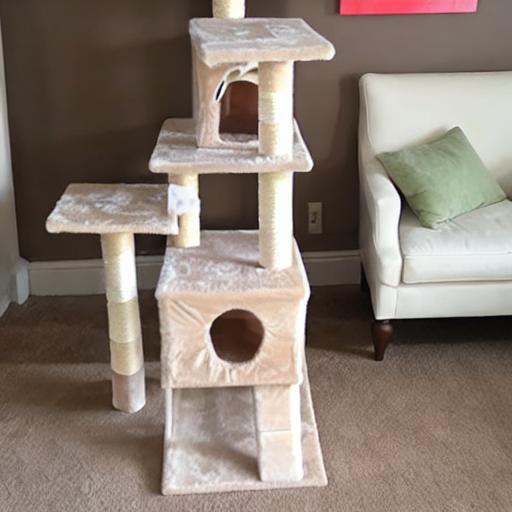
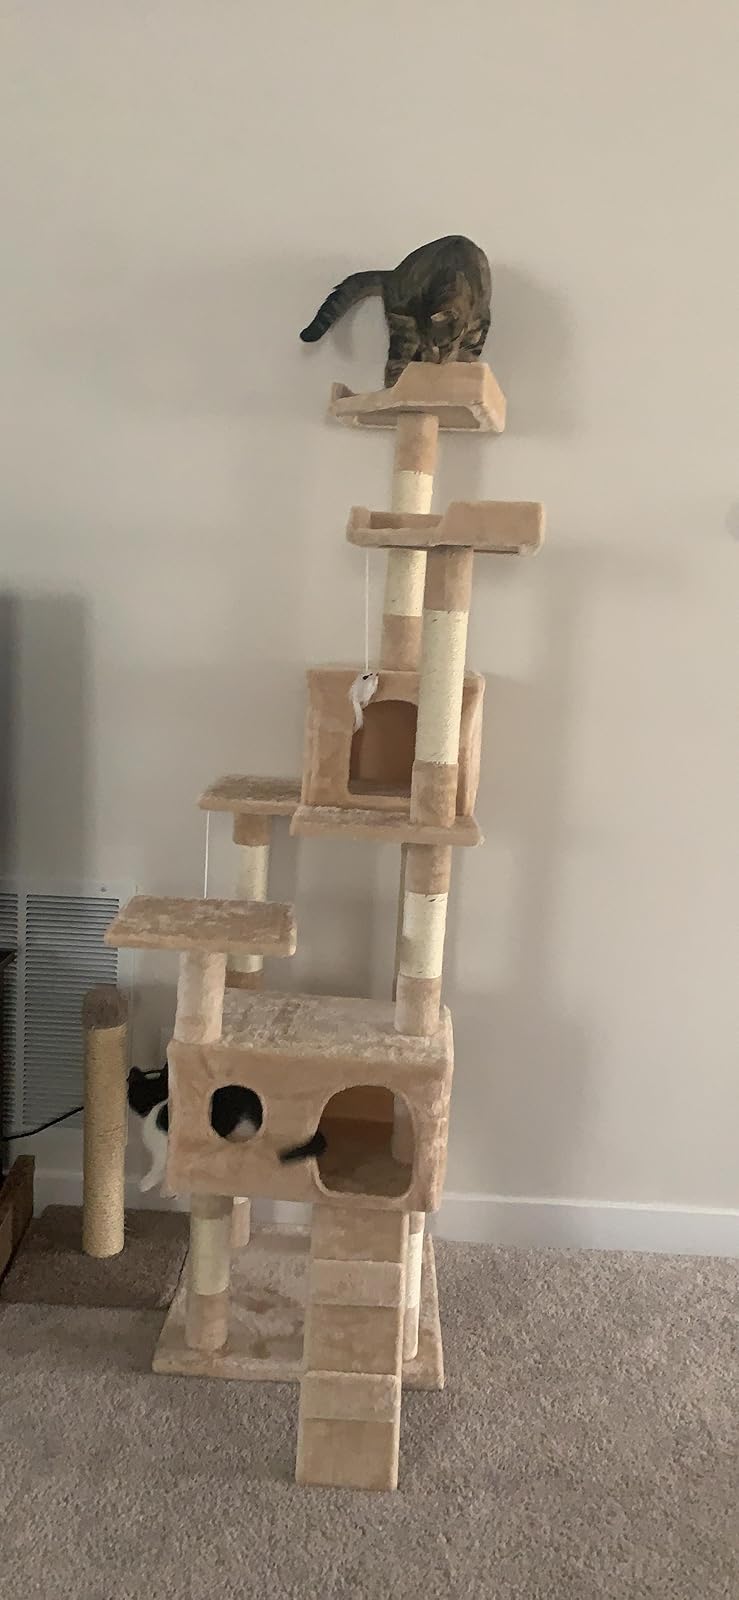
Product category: items_cat tree
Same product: no